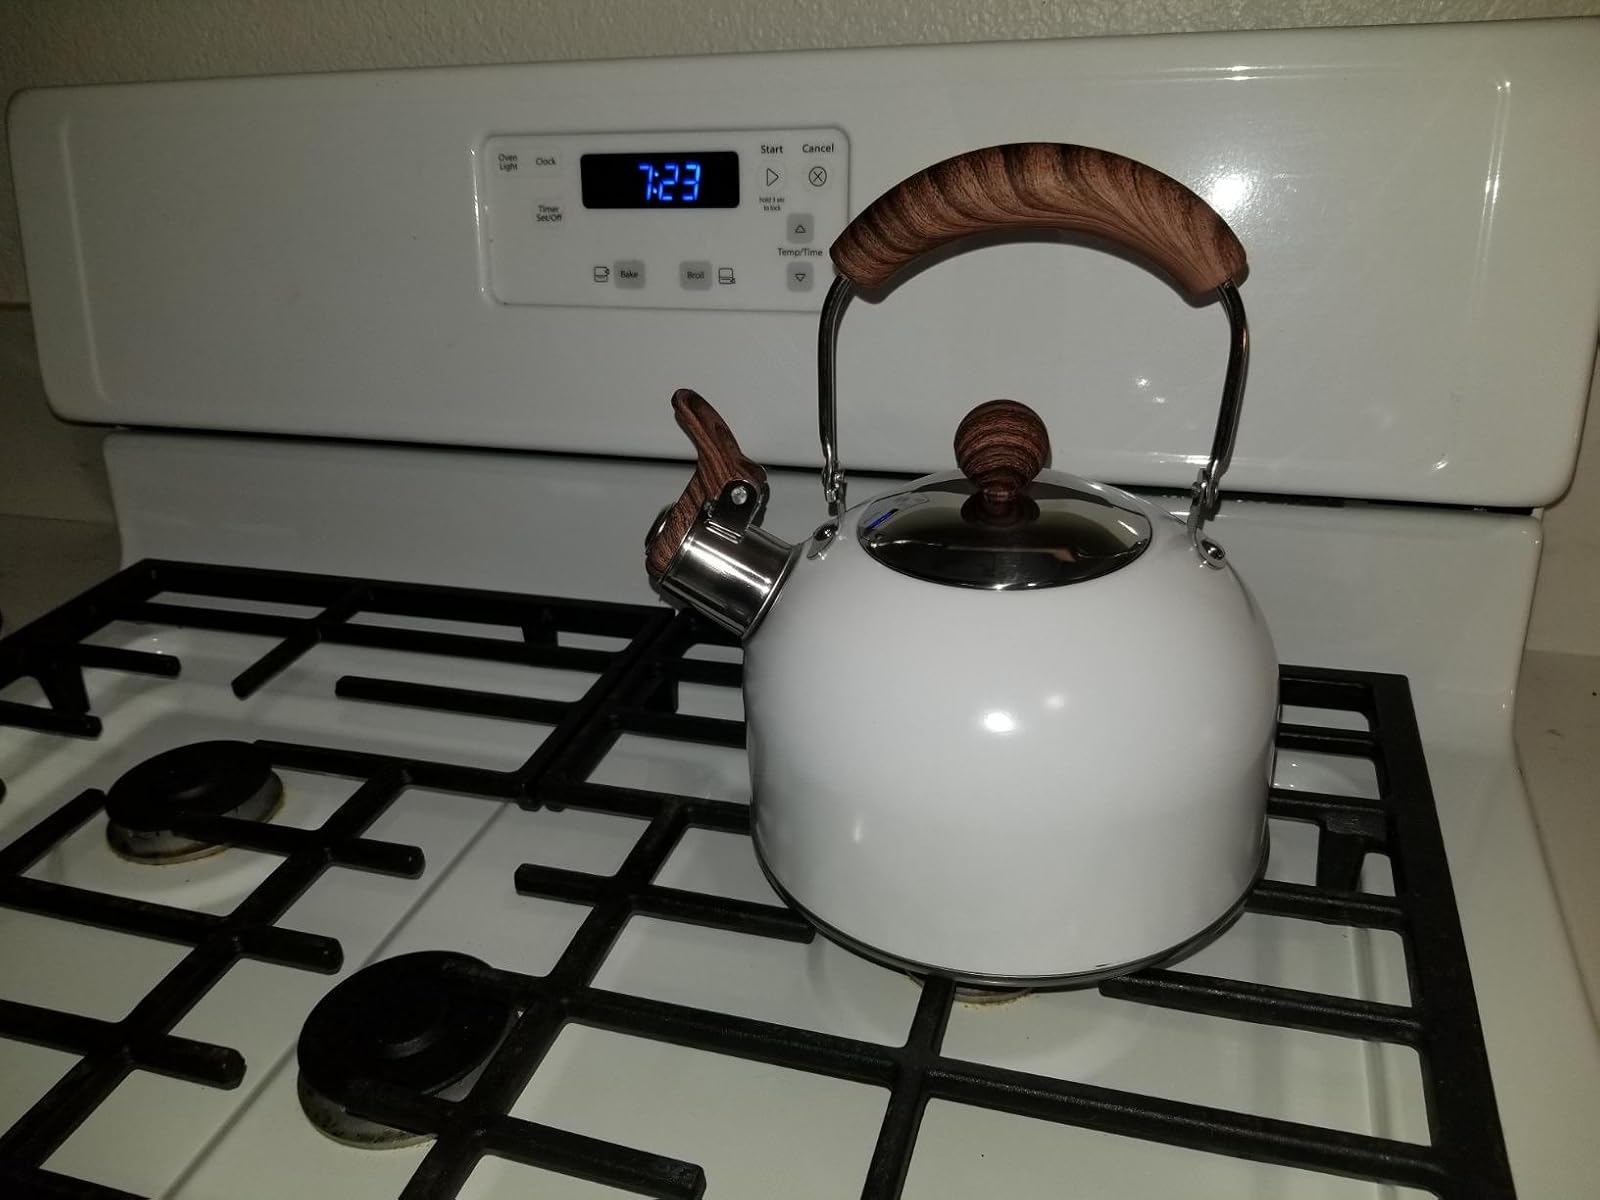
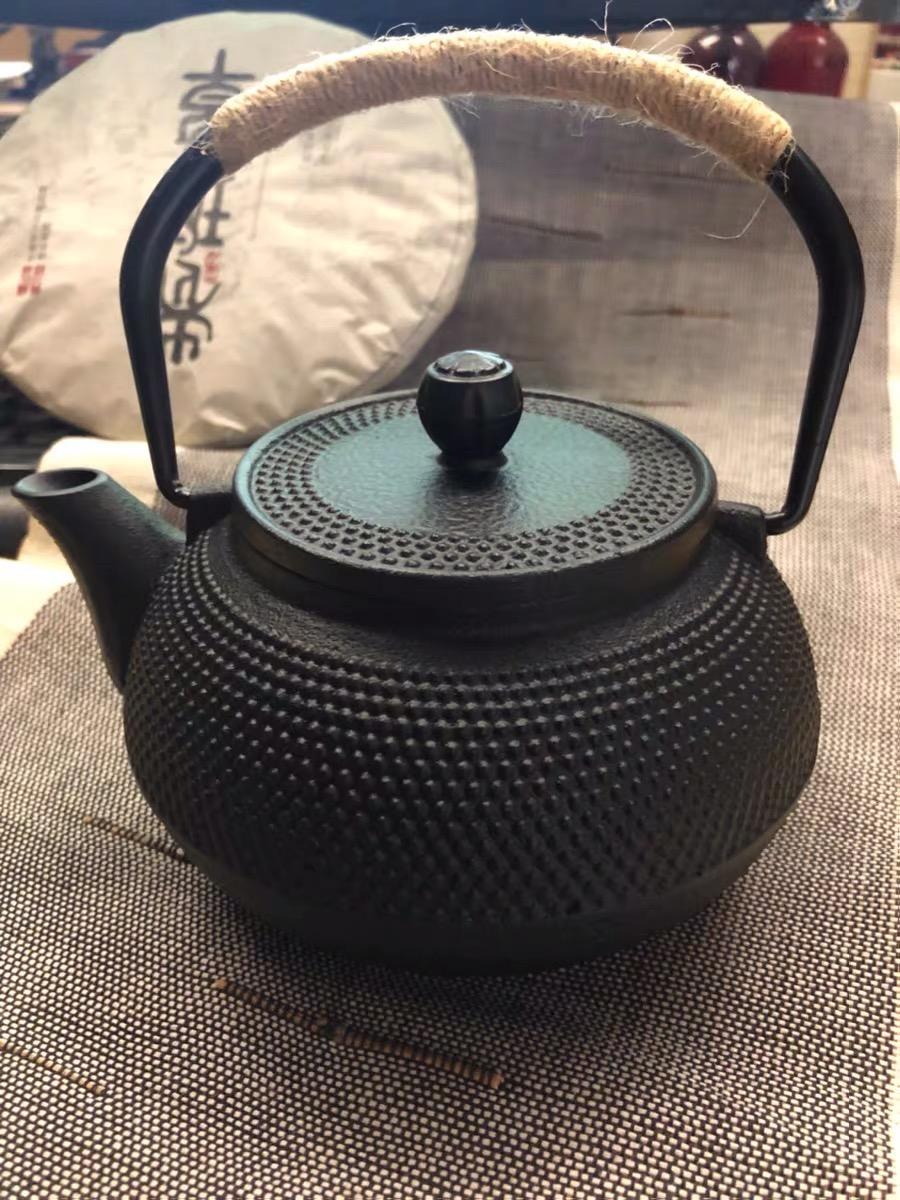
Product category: items_kettle
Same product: no